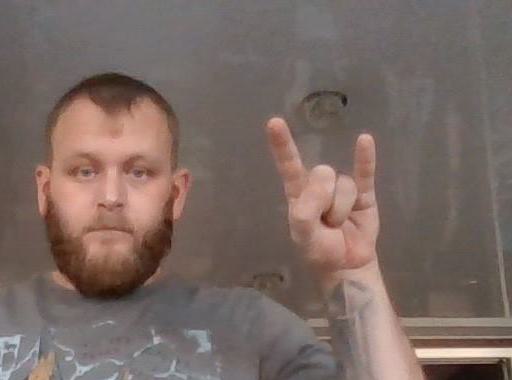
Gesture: rock